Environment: real
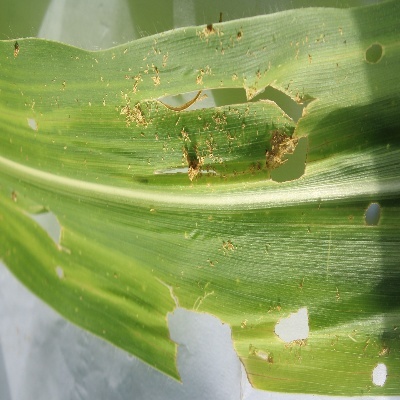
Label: fall_armyworm